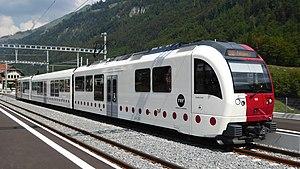
Les Transports publics fribourgeois sont le réseau de transports publics du canton de Fribourg en Suisse. Ils exploitent un réseau ferroviaire, un réseau d'autobus et un réseau de bus urbain.
Les ABe 2/4+B+Be 2/4 sont des automotrices électriques régionales articulées conçues pour circuler sur les voies métriques du réseau des TPF, en Suisse. Elles ont été mises en service entre 2015 et 2016 afin de remplacer les compositions de série 120 sur les lignes Palézieux-Bulle-Montbovon et de Bulle à Broc-Fabrique.